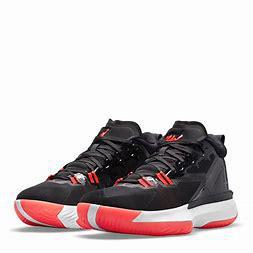
Brand: Jordan
Model: Zion 1